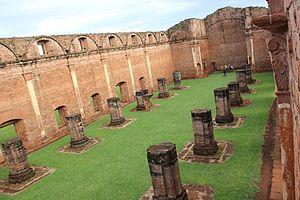
Les ruines de Jesús de Tavarangue se trouvent dans le département d'Itapúa La mission de Jesús était l'une des trente réductions fondées au cours de deux siècles par les Jésuites pour le peuple guarani sur un territoire qui est aujourd'hui partagé entre le Paraguay, l’Argentine et le Brésil. Elles ont été classées au patrimoine mondial culturel de l’UNESCO en 1993. Le village actuel adjacent compte 2500 habitants.